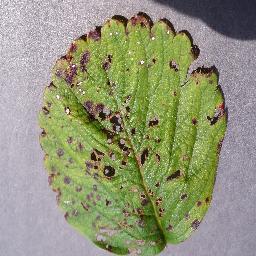
Label: Strawberry___Leaf_scorch